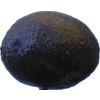
Label: black_avocado